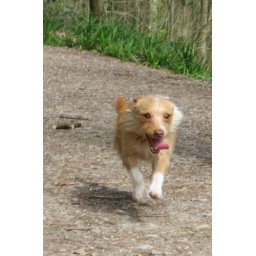
my dog taco running back after chasing deer in the woods.